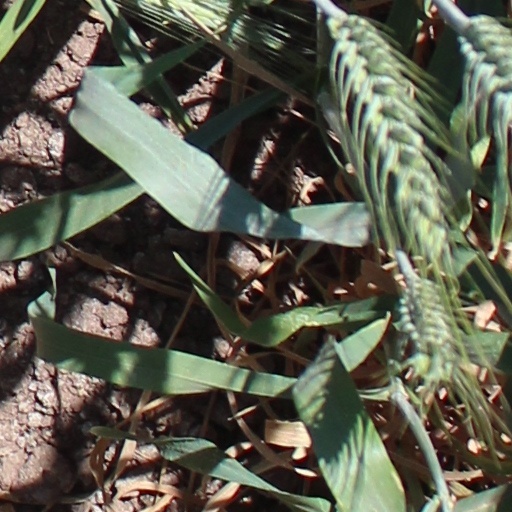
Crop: wheat